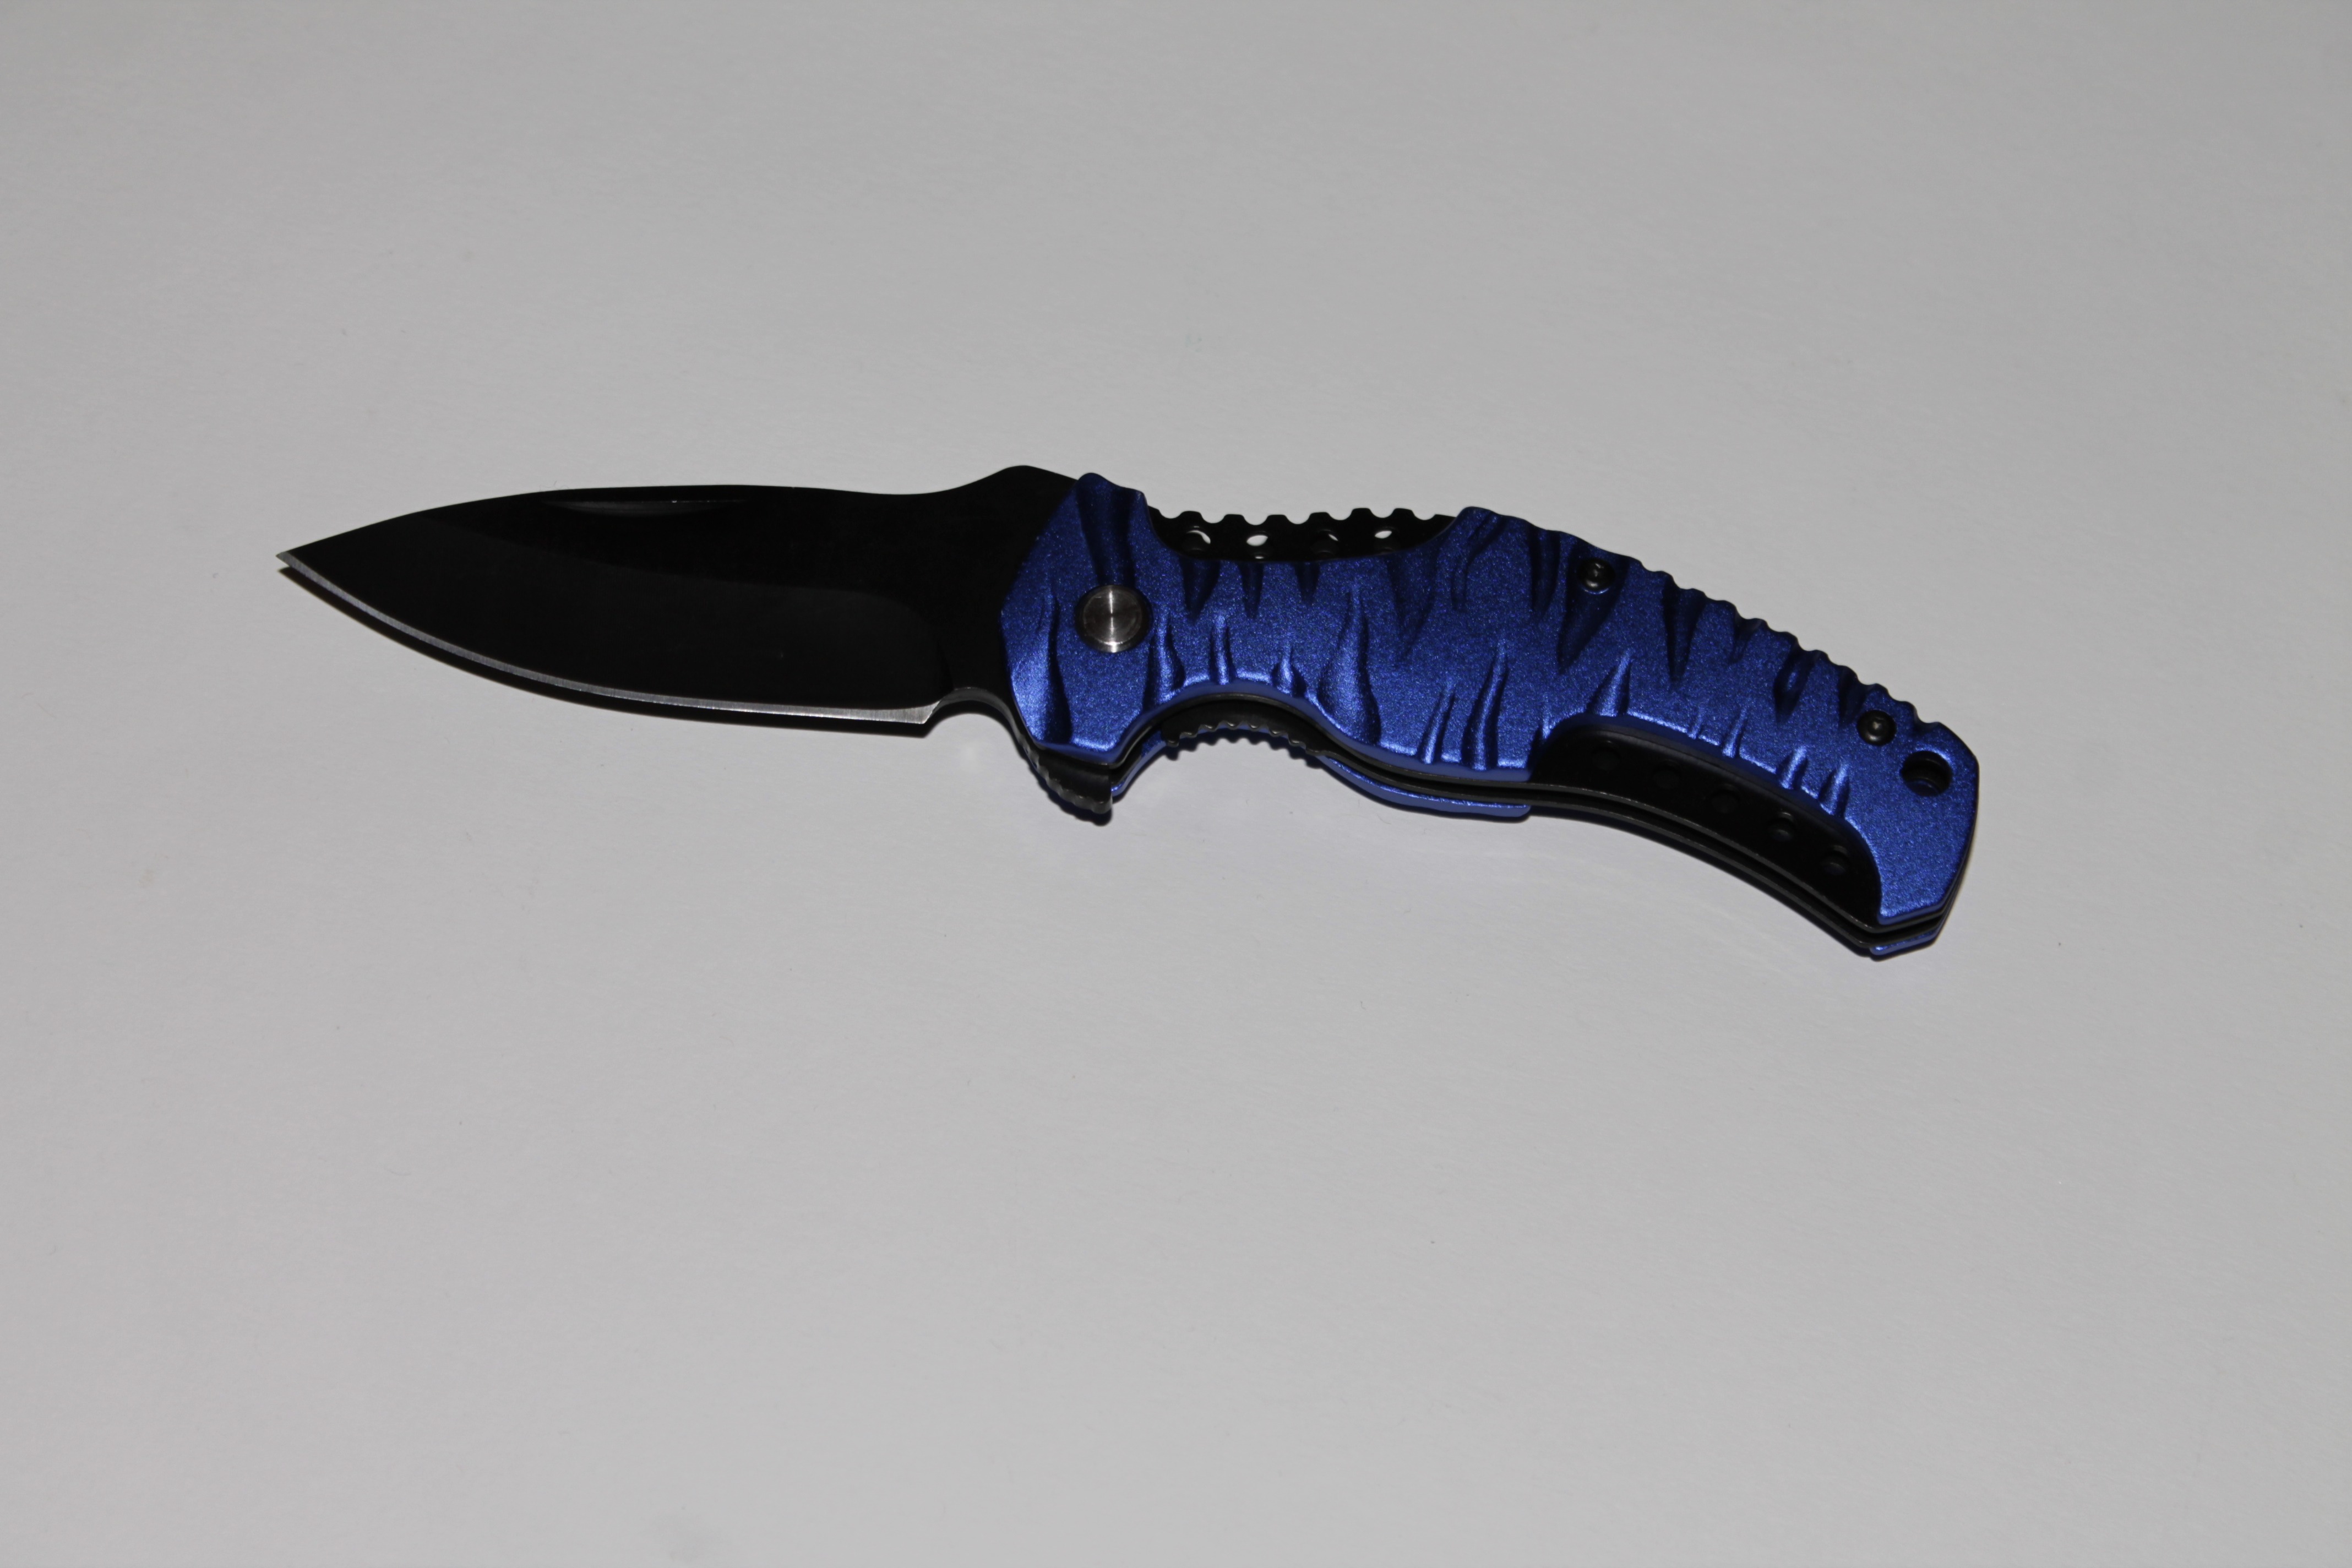
sharp, wing, tool, metal, weapon, knife, blade, dagger, pocket knife, one handed knife, cold weapon, bowie knife, hunting knife, melee weapon, utility knife, throwing knife